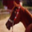
Label: horse